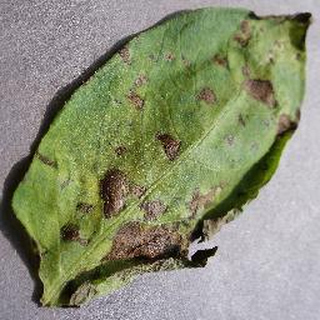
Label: potato_early_blight